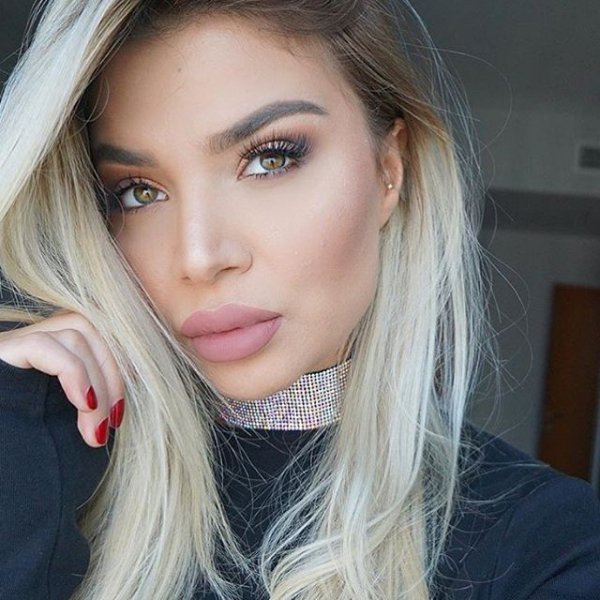
Gender: women